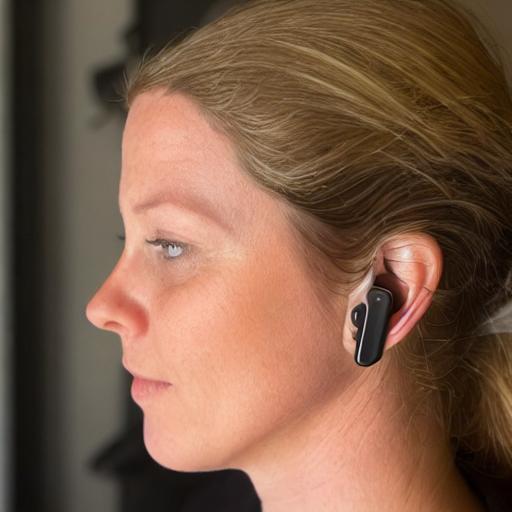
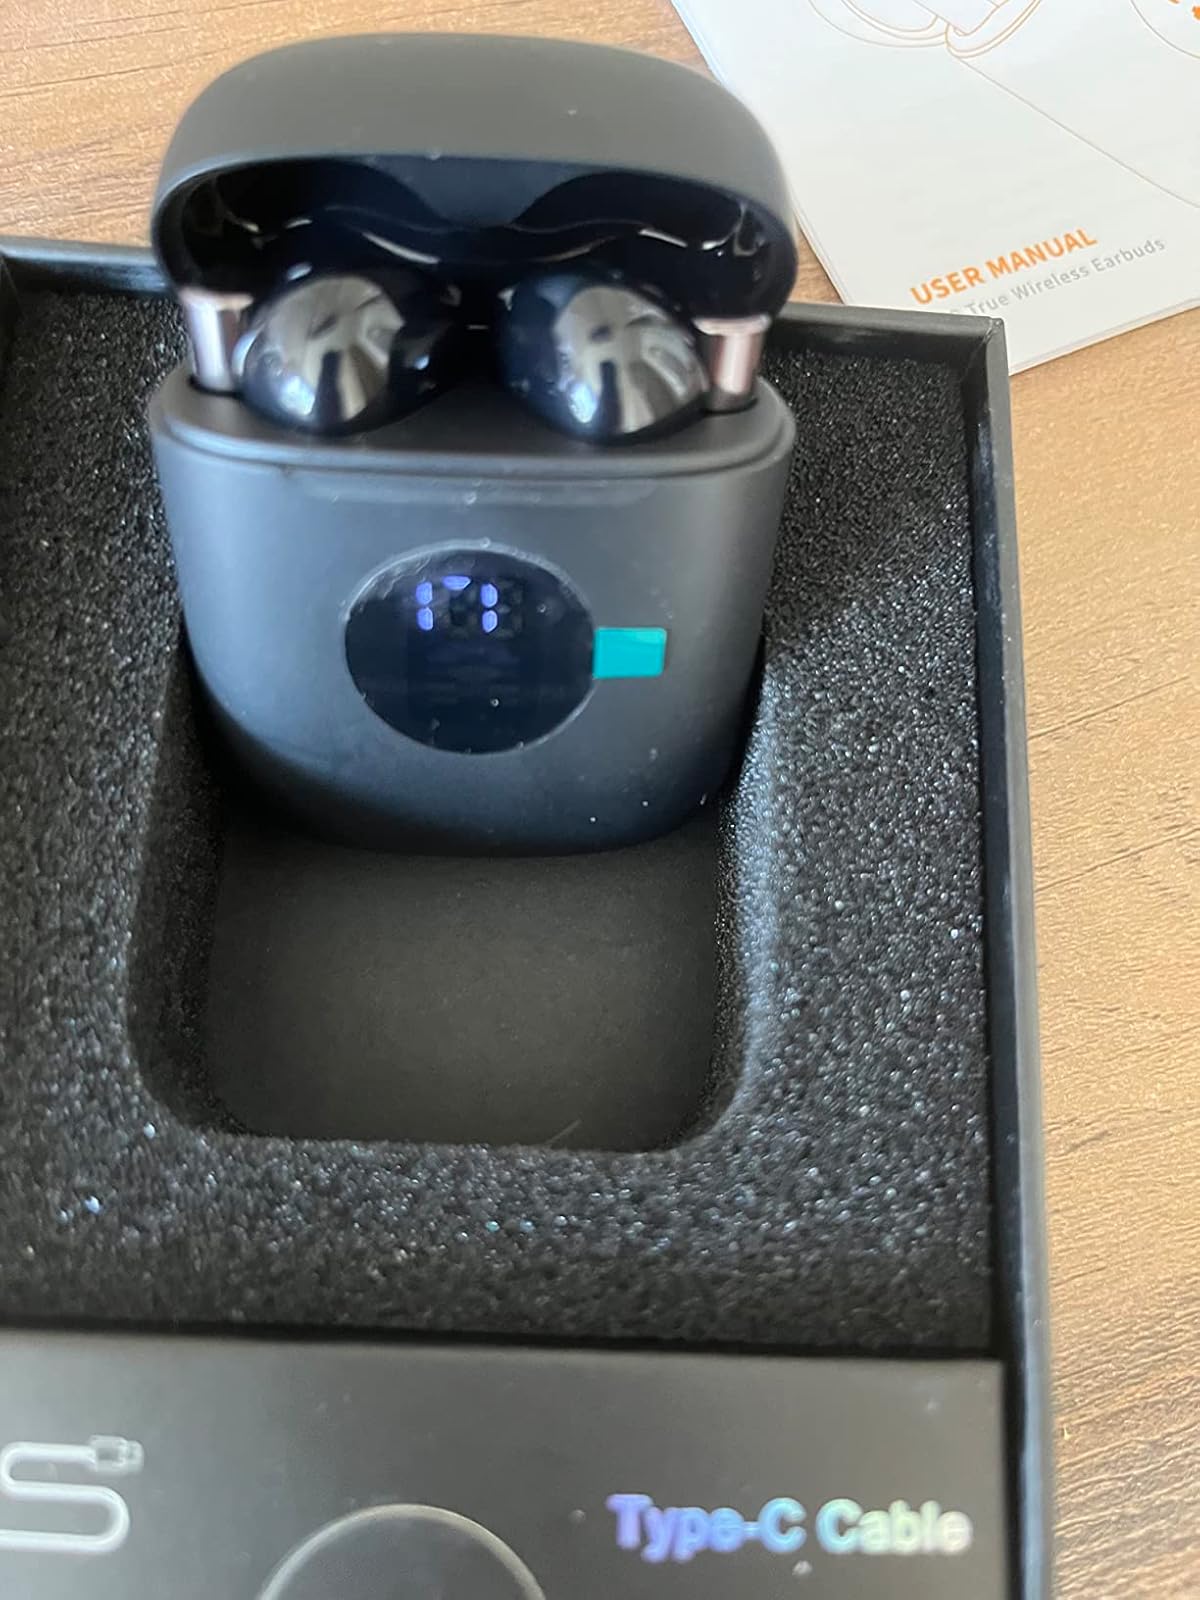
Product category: earbuds
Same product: no